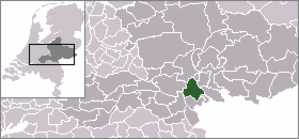
Lingewaard est une commune néerlandaise, en province de Gueldre.